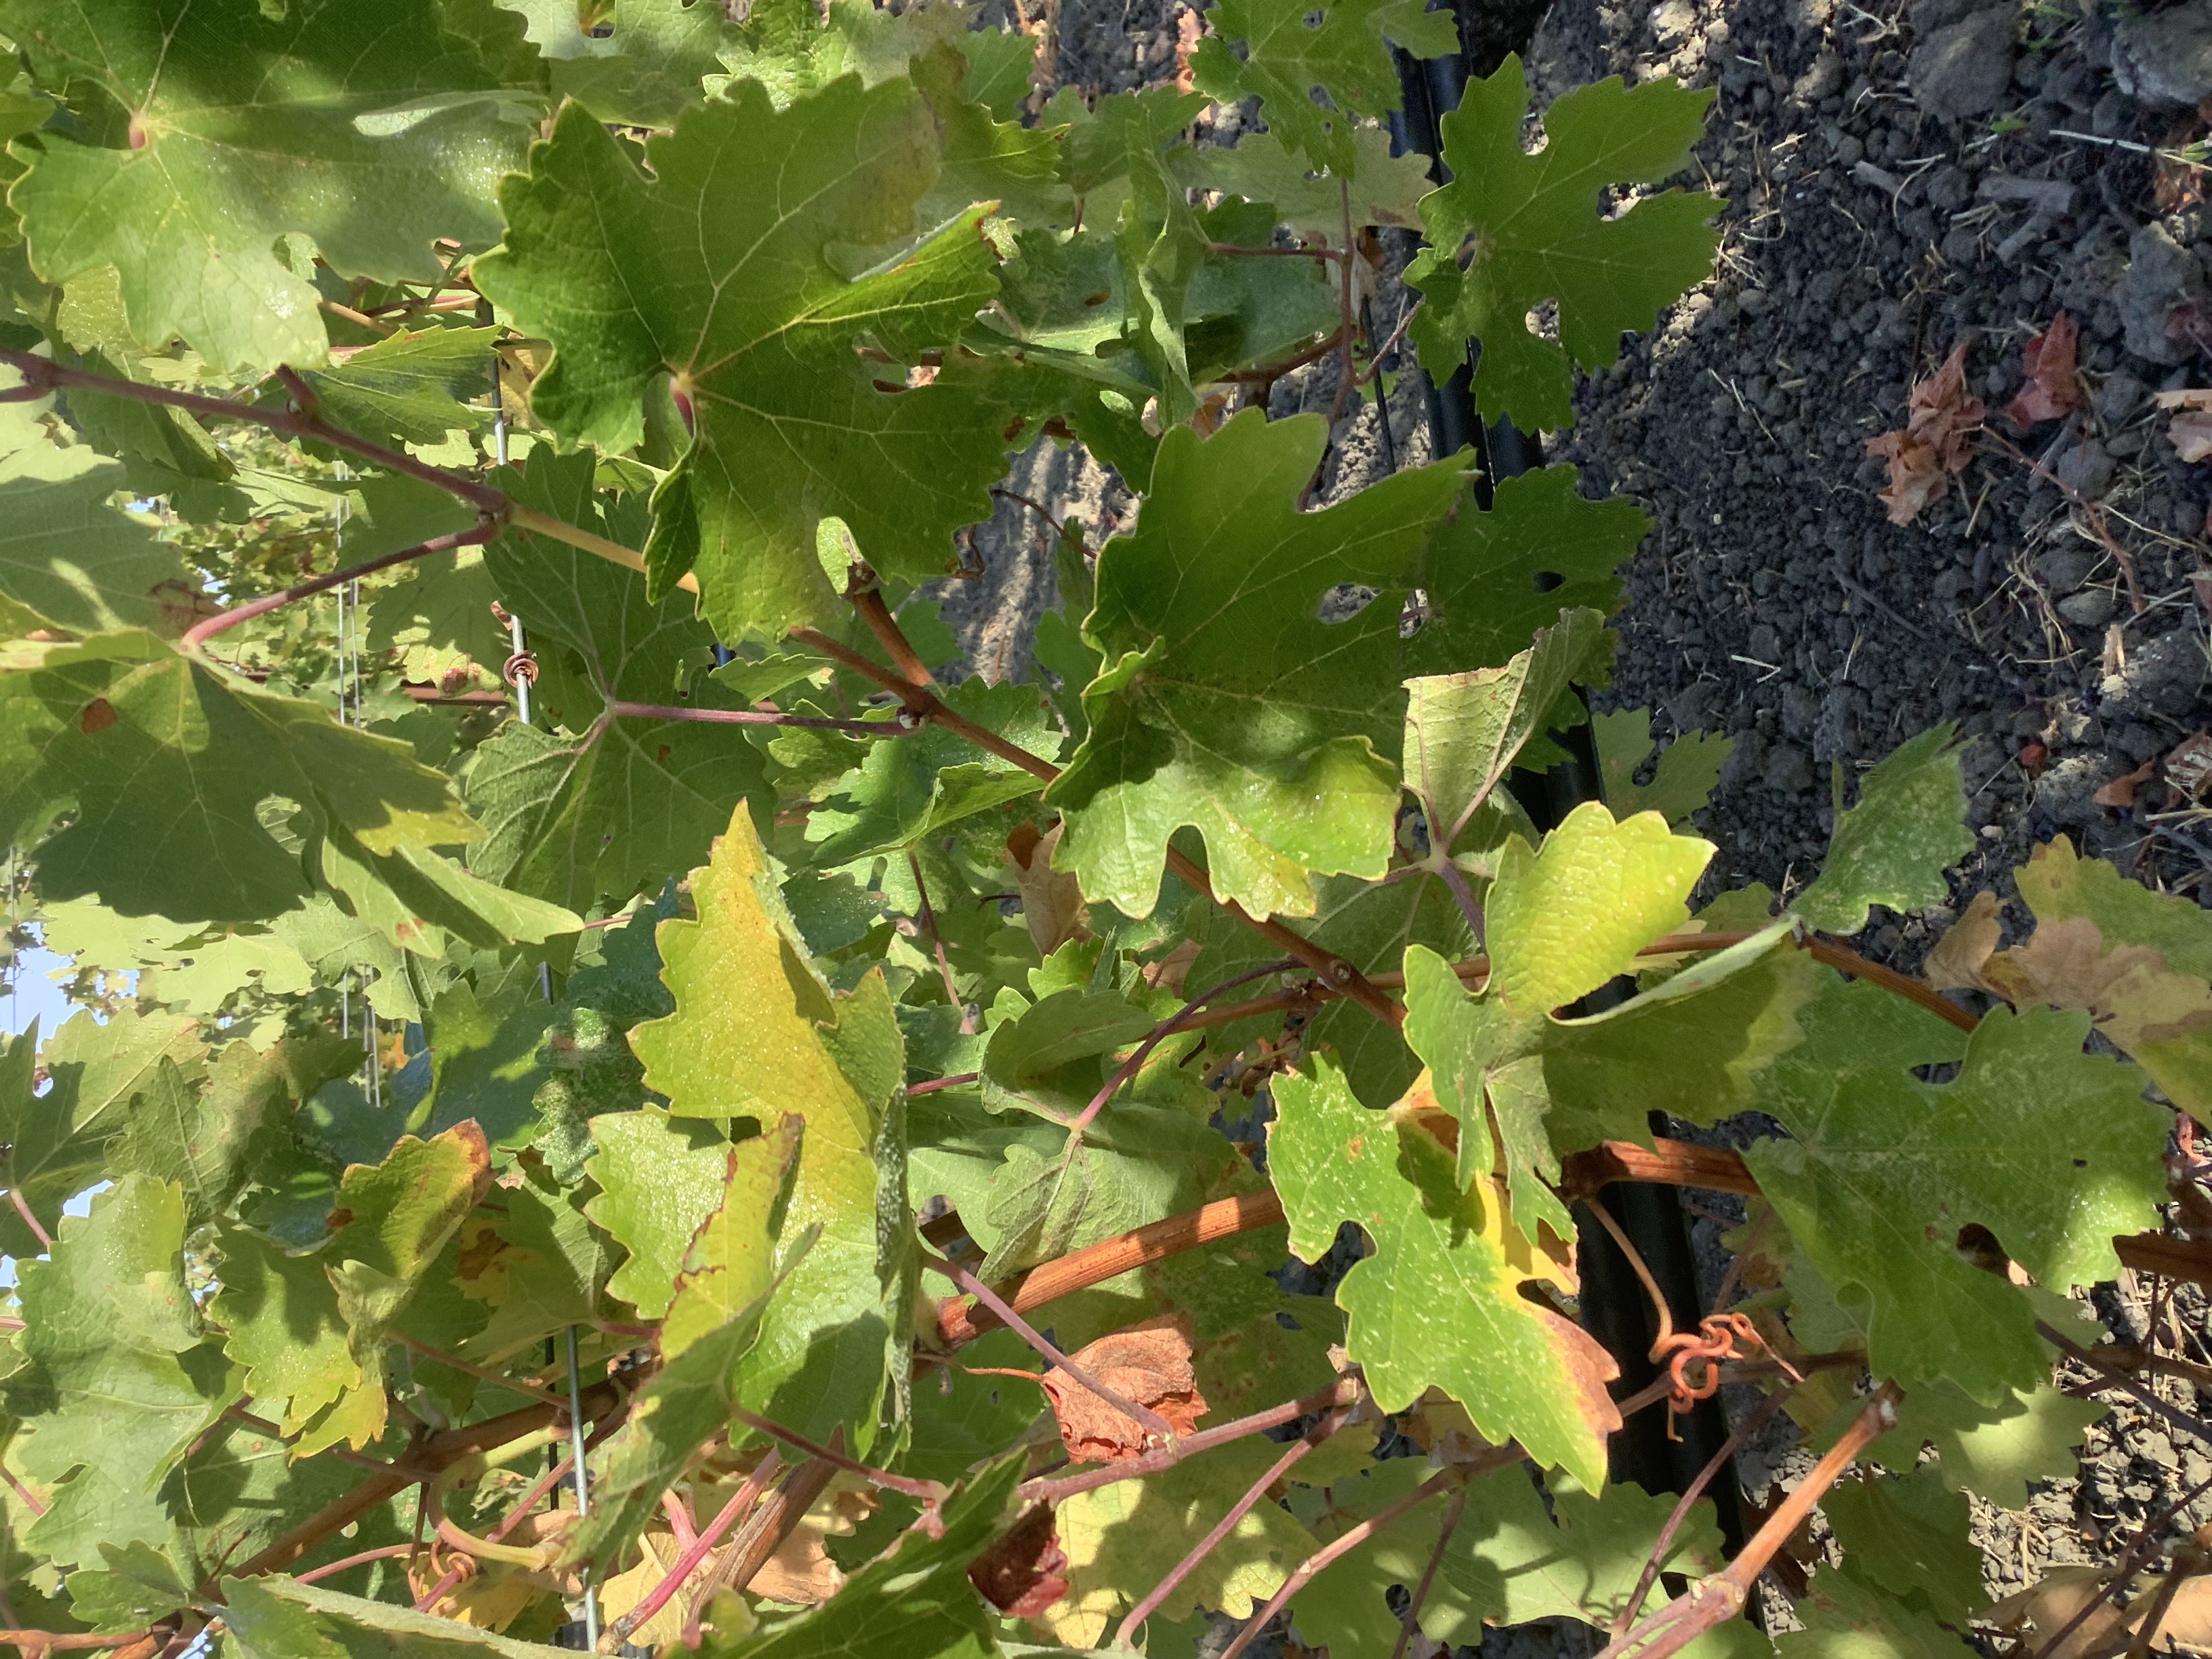
Label: No Virus